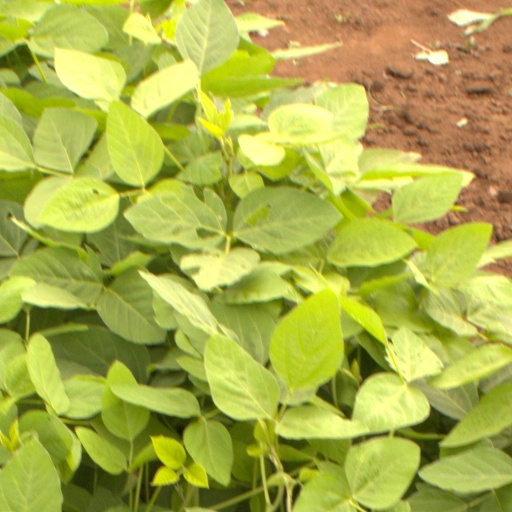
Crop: soybean